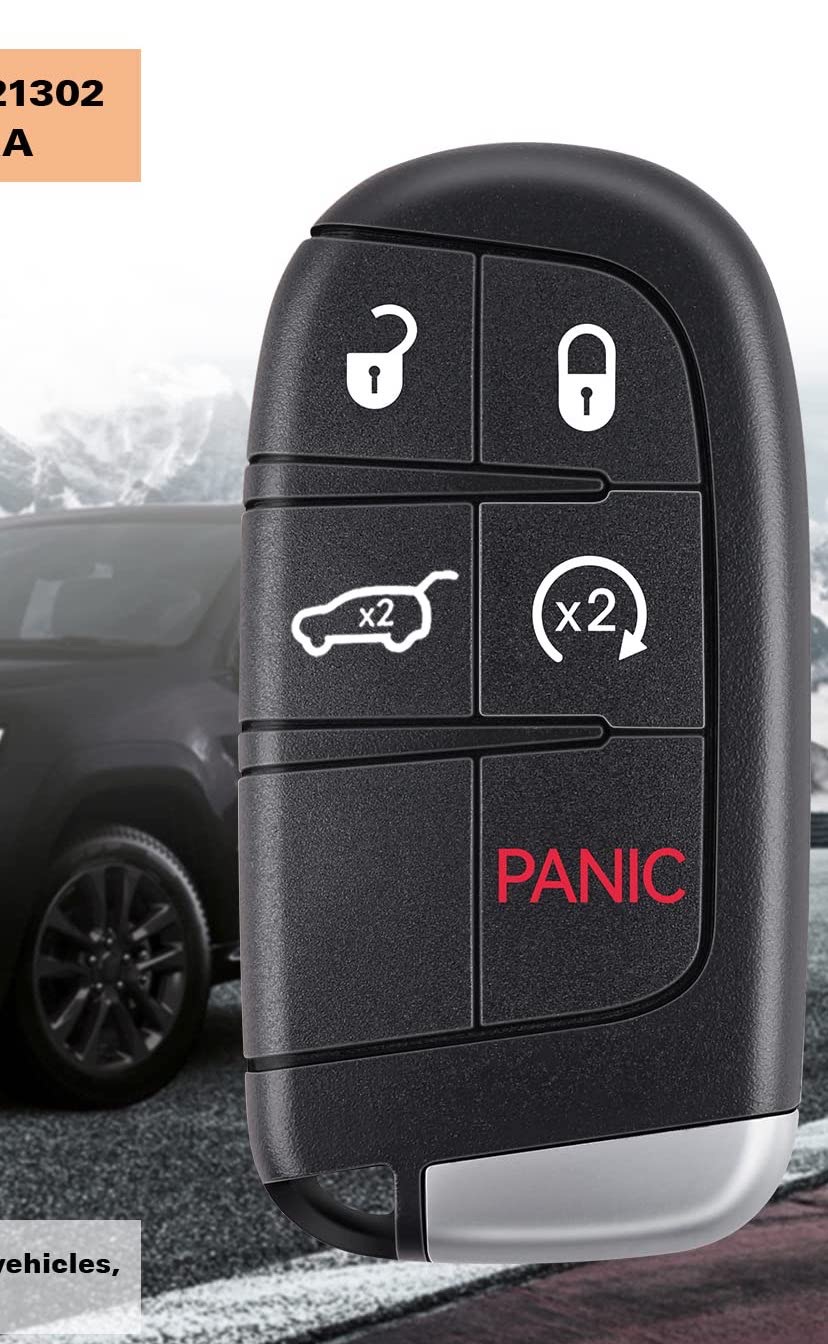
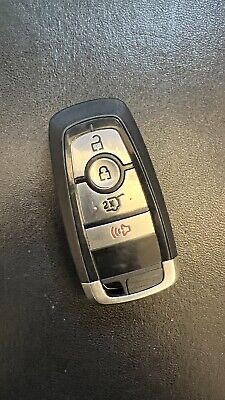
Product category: misc
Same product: yes